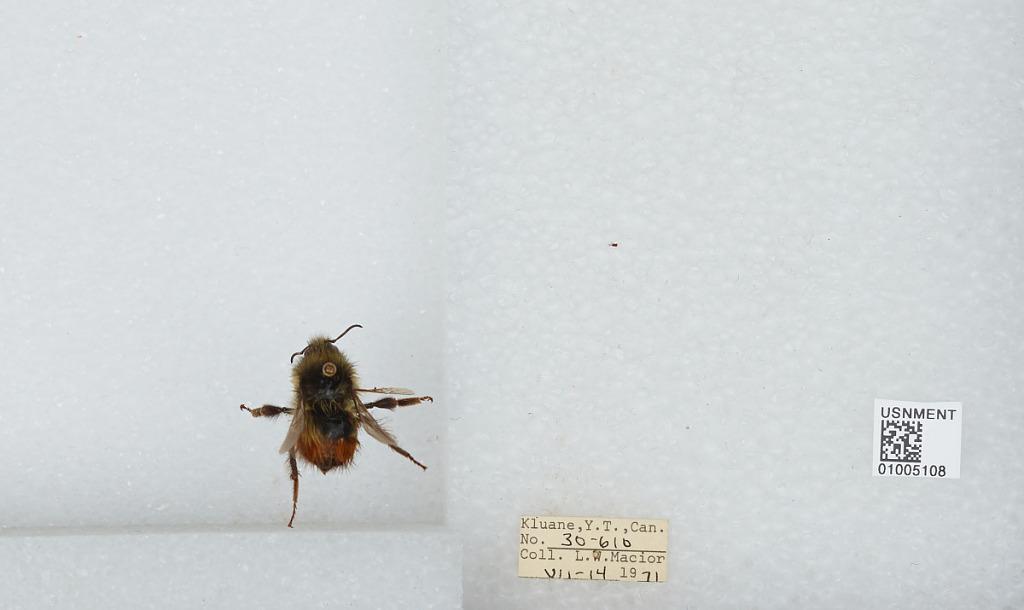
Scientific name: Bombus (Pyrobombus) flavifrons Cresson
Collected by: L. Macior
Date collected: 1971-7-14
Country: Canada
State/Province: Yukon Territory
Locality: Kluane
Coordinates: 60.75, -139.5